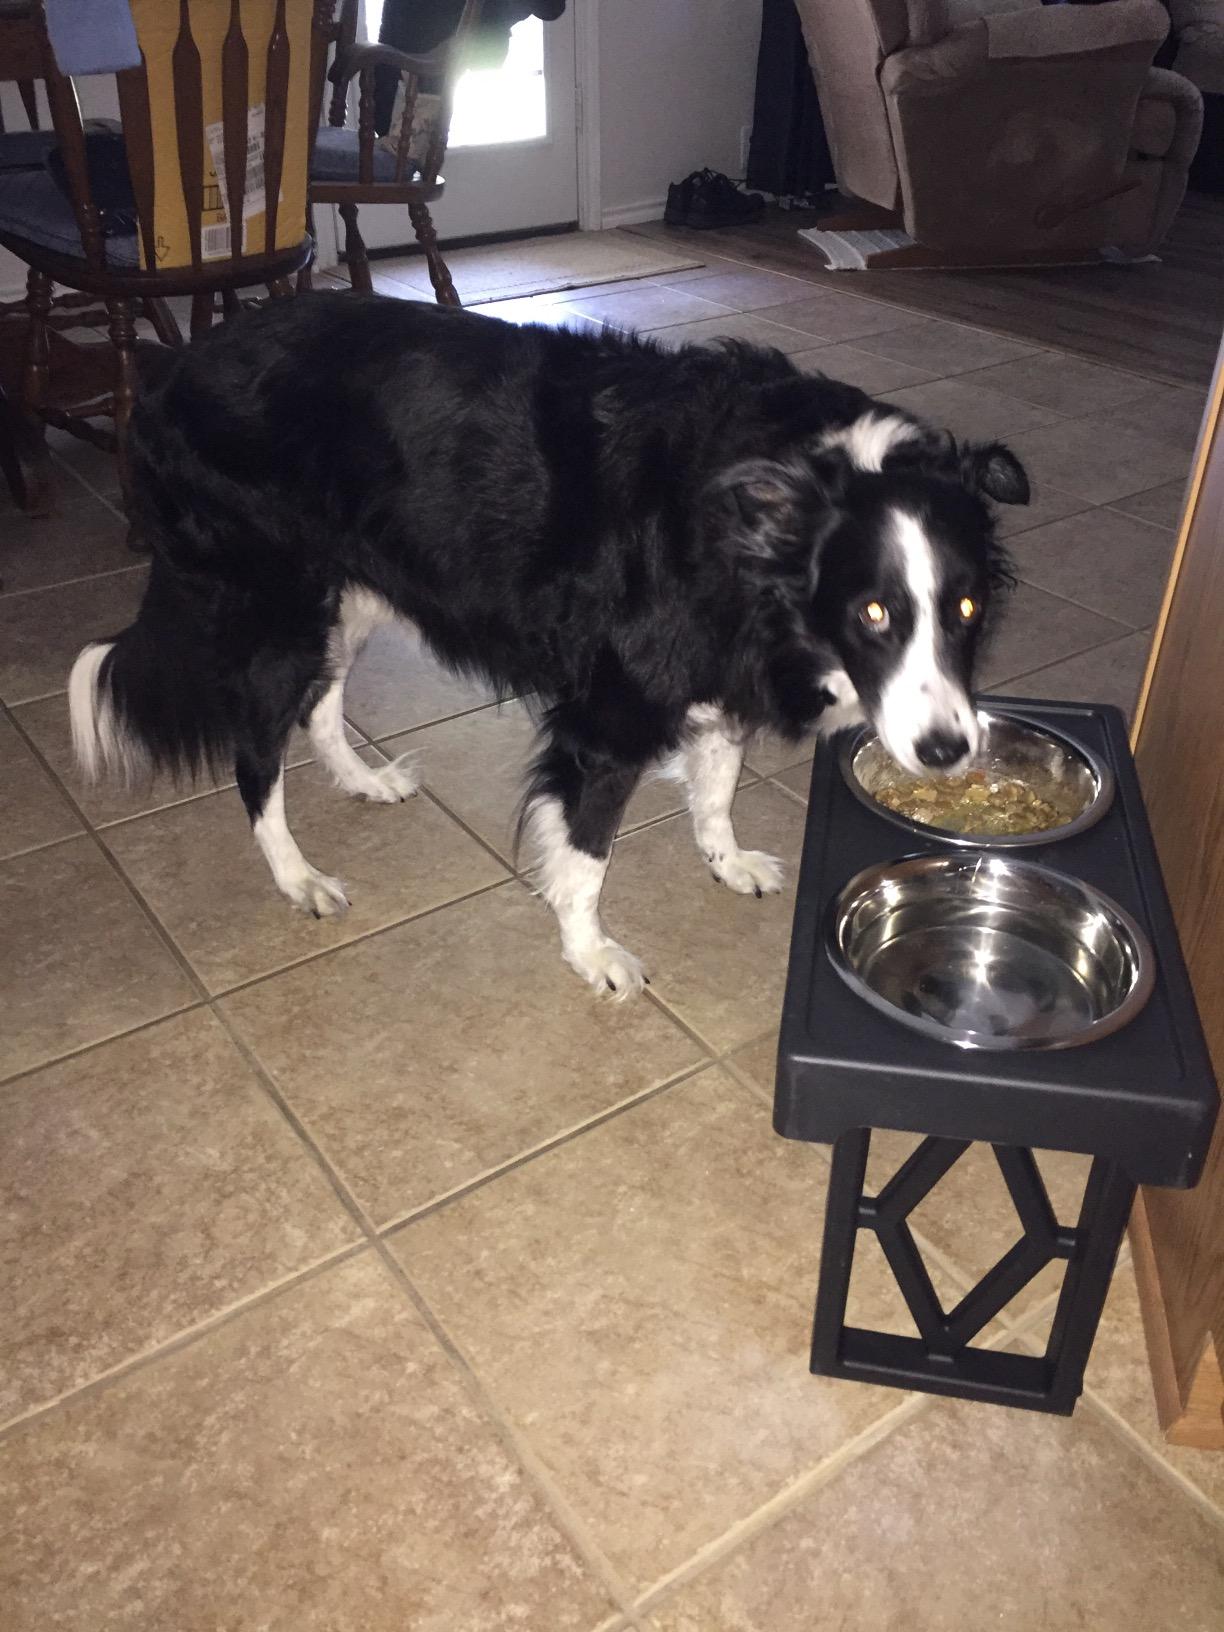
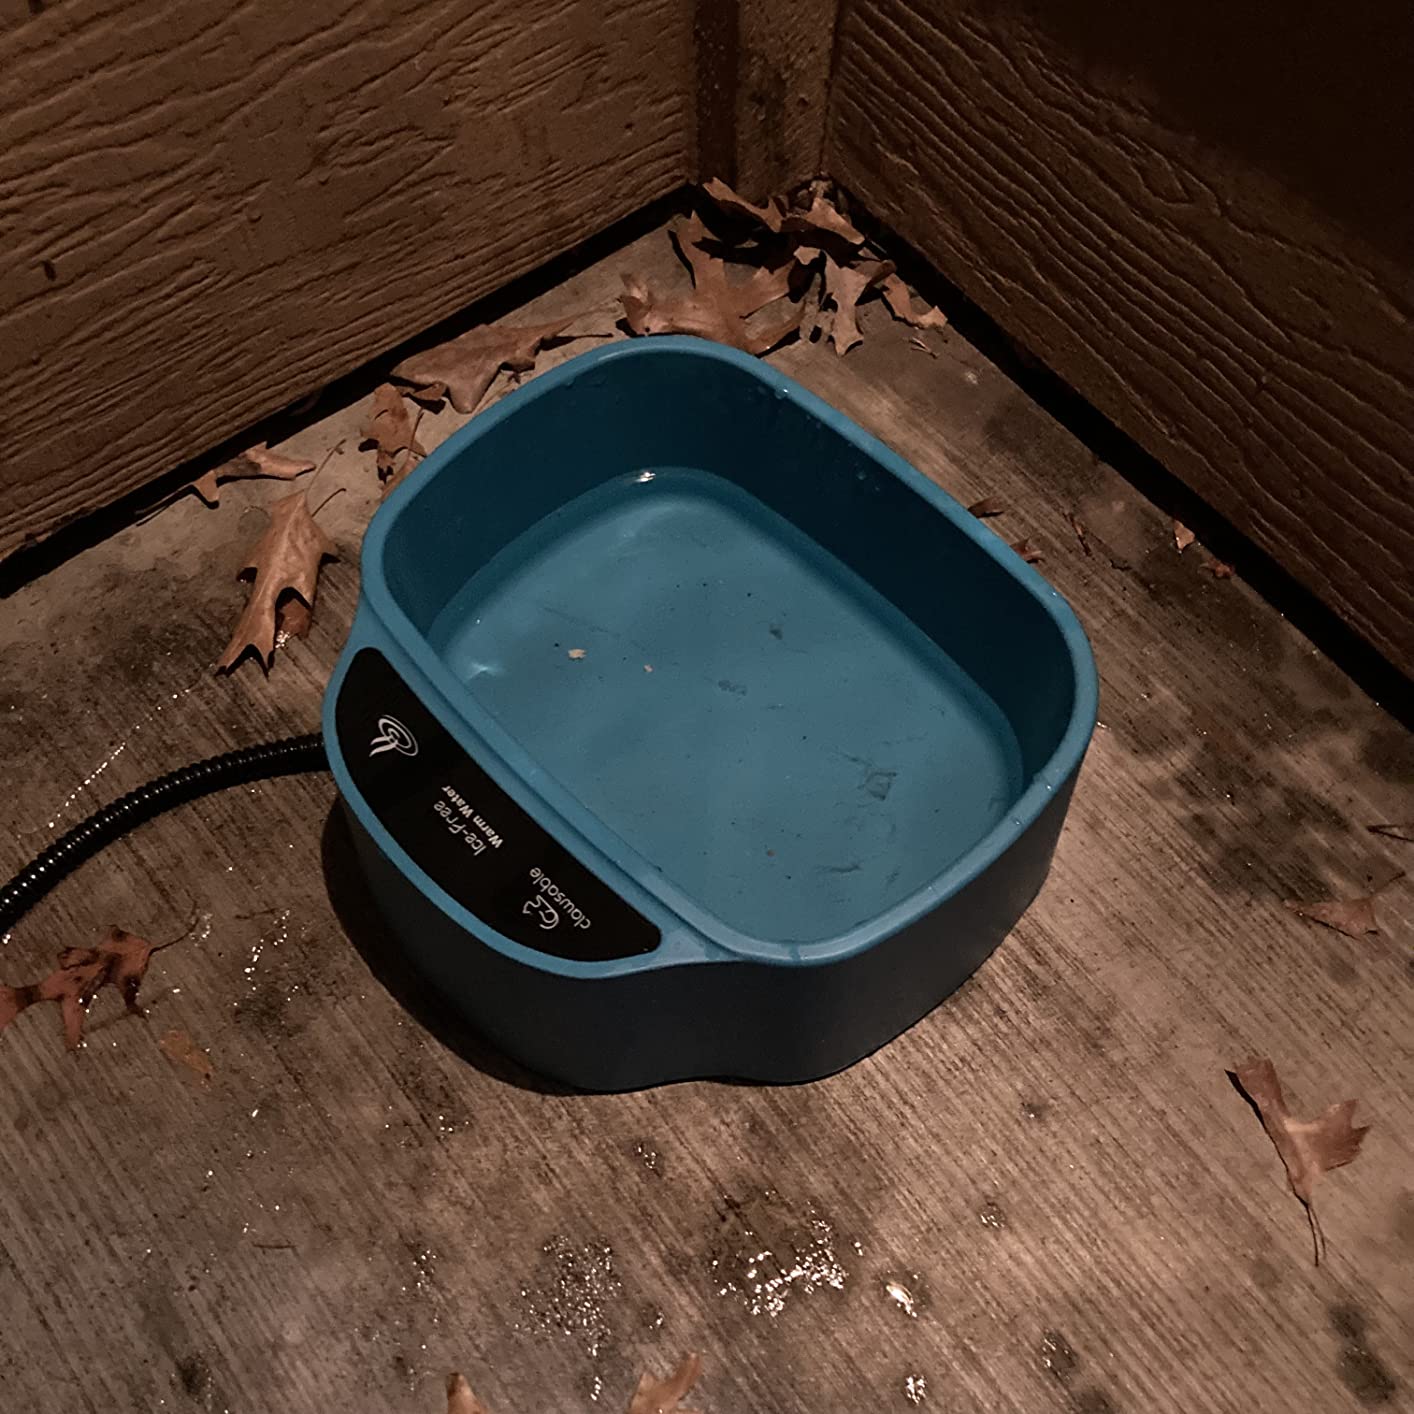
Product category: items_bowl
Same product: no